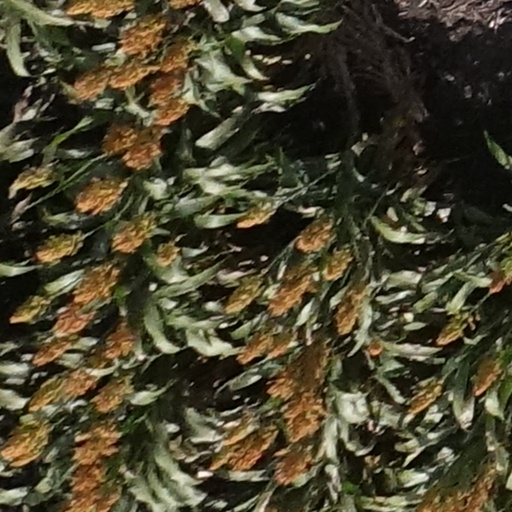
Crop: sorghum